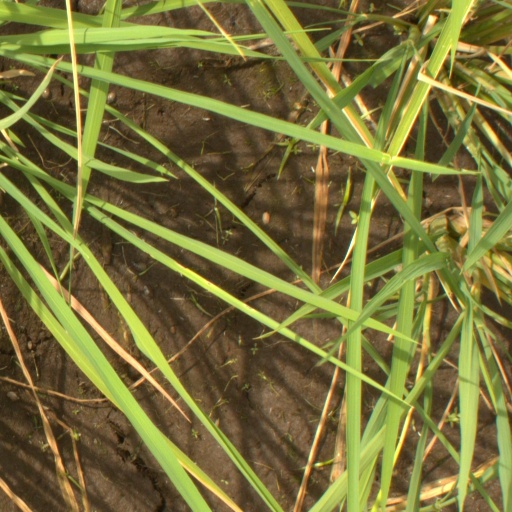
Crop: rice